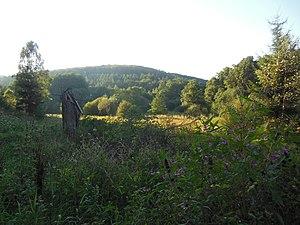
Vue de la commune de Montbronn depuis celle de Soucht
Montbronn est une commune française du département de la Moselle en région Grand Est.